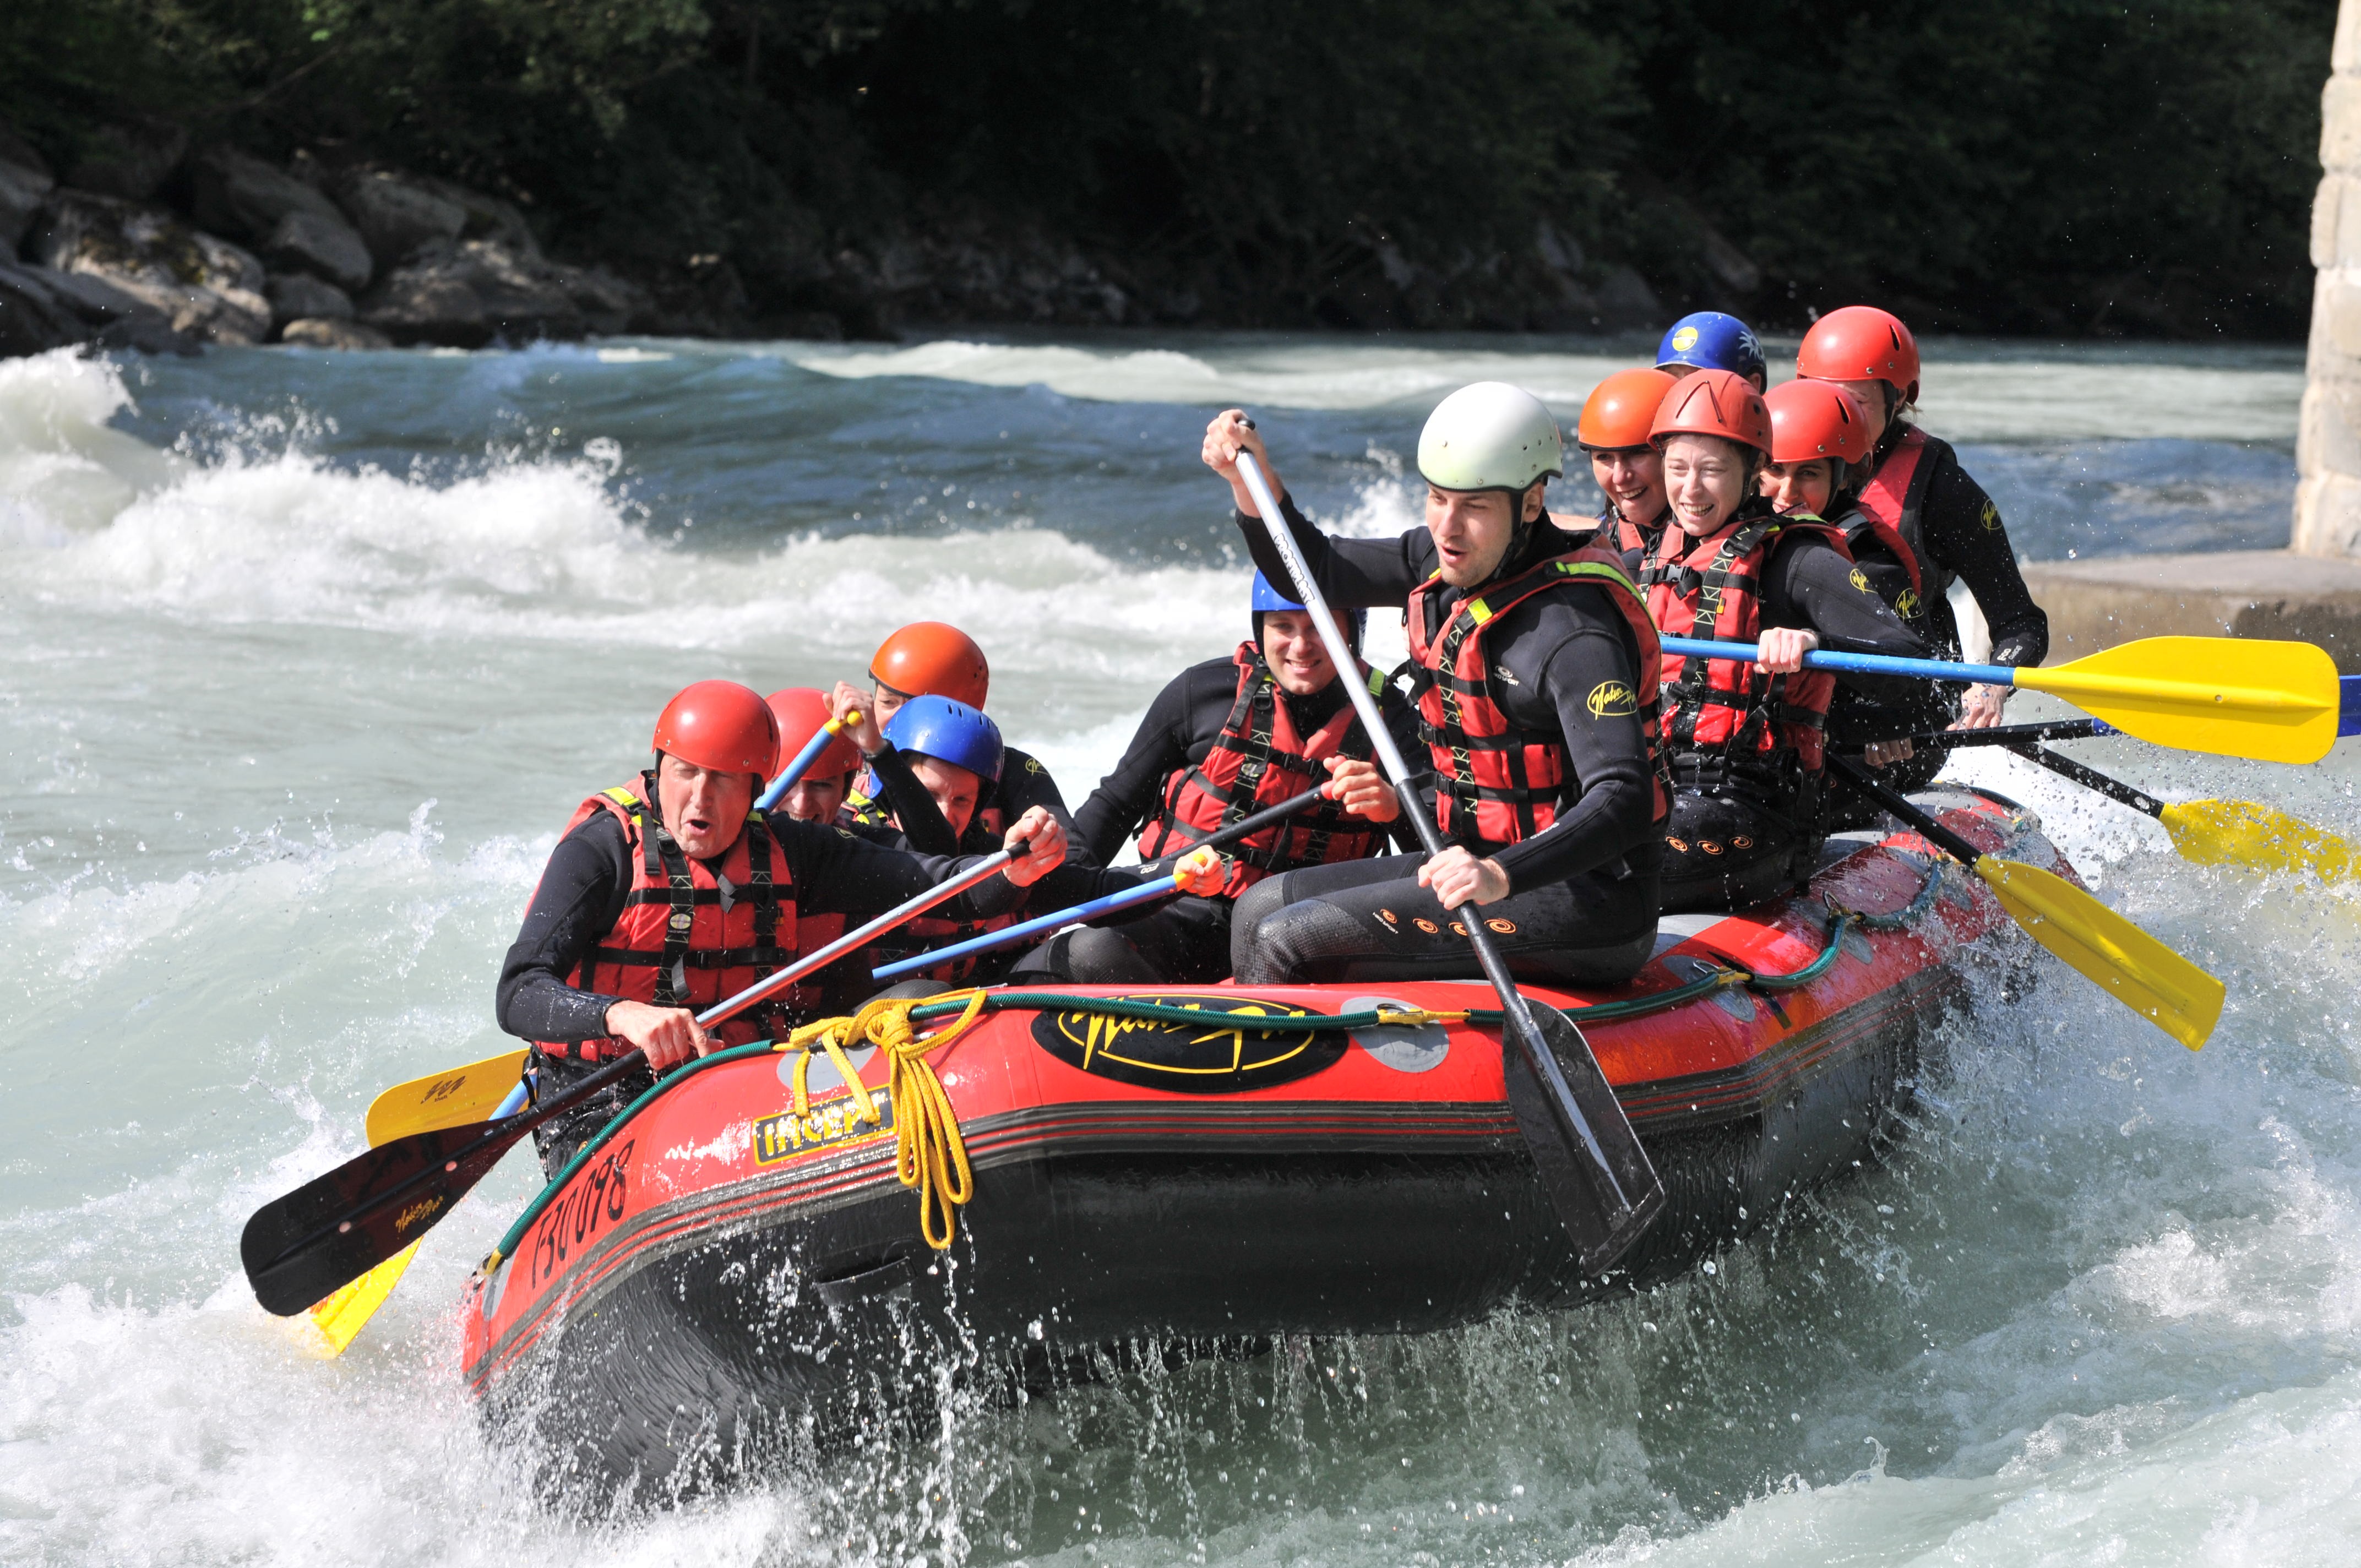
adventure, recreation, extreme sport, sports, boating, raft, water sports, water sport, rafting, outdoor recreation, white water rafting, white water raft